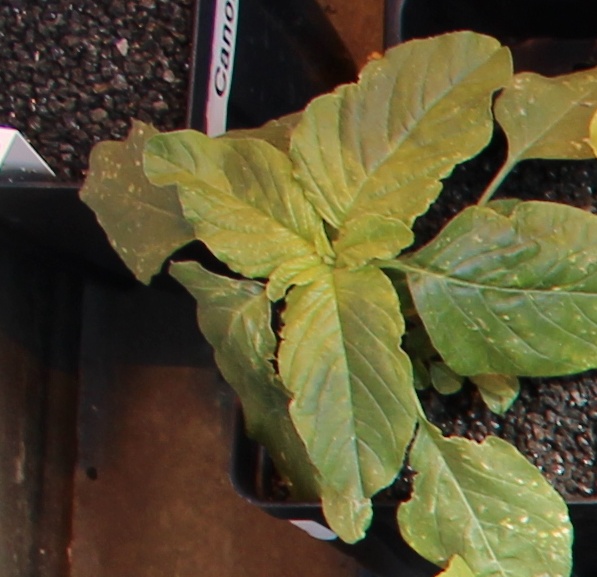
Label: Redroot Pigweed